Fernando Reis

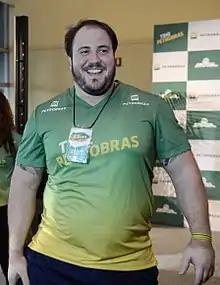
Reis in 2016

Fernando Saraiva Reis (born March 10, 1990) is a Brazilian weightlifter. He competed at the 2012 Summer Olympics and the 2016 Rio Games, finishing 11th and 5th, respectively. He won a bronze medal in the 2018 World Championships and is a three-time Pan American Games champion.